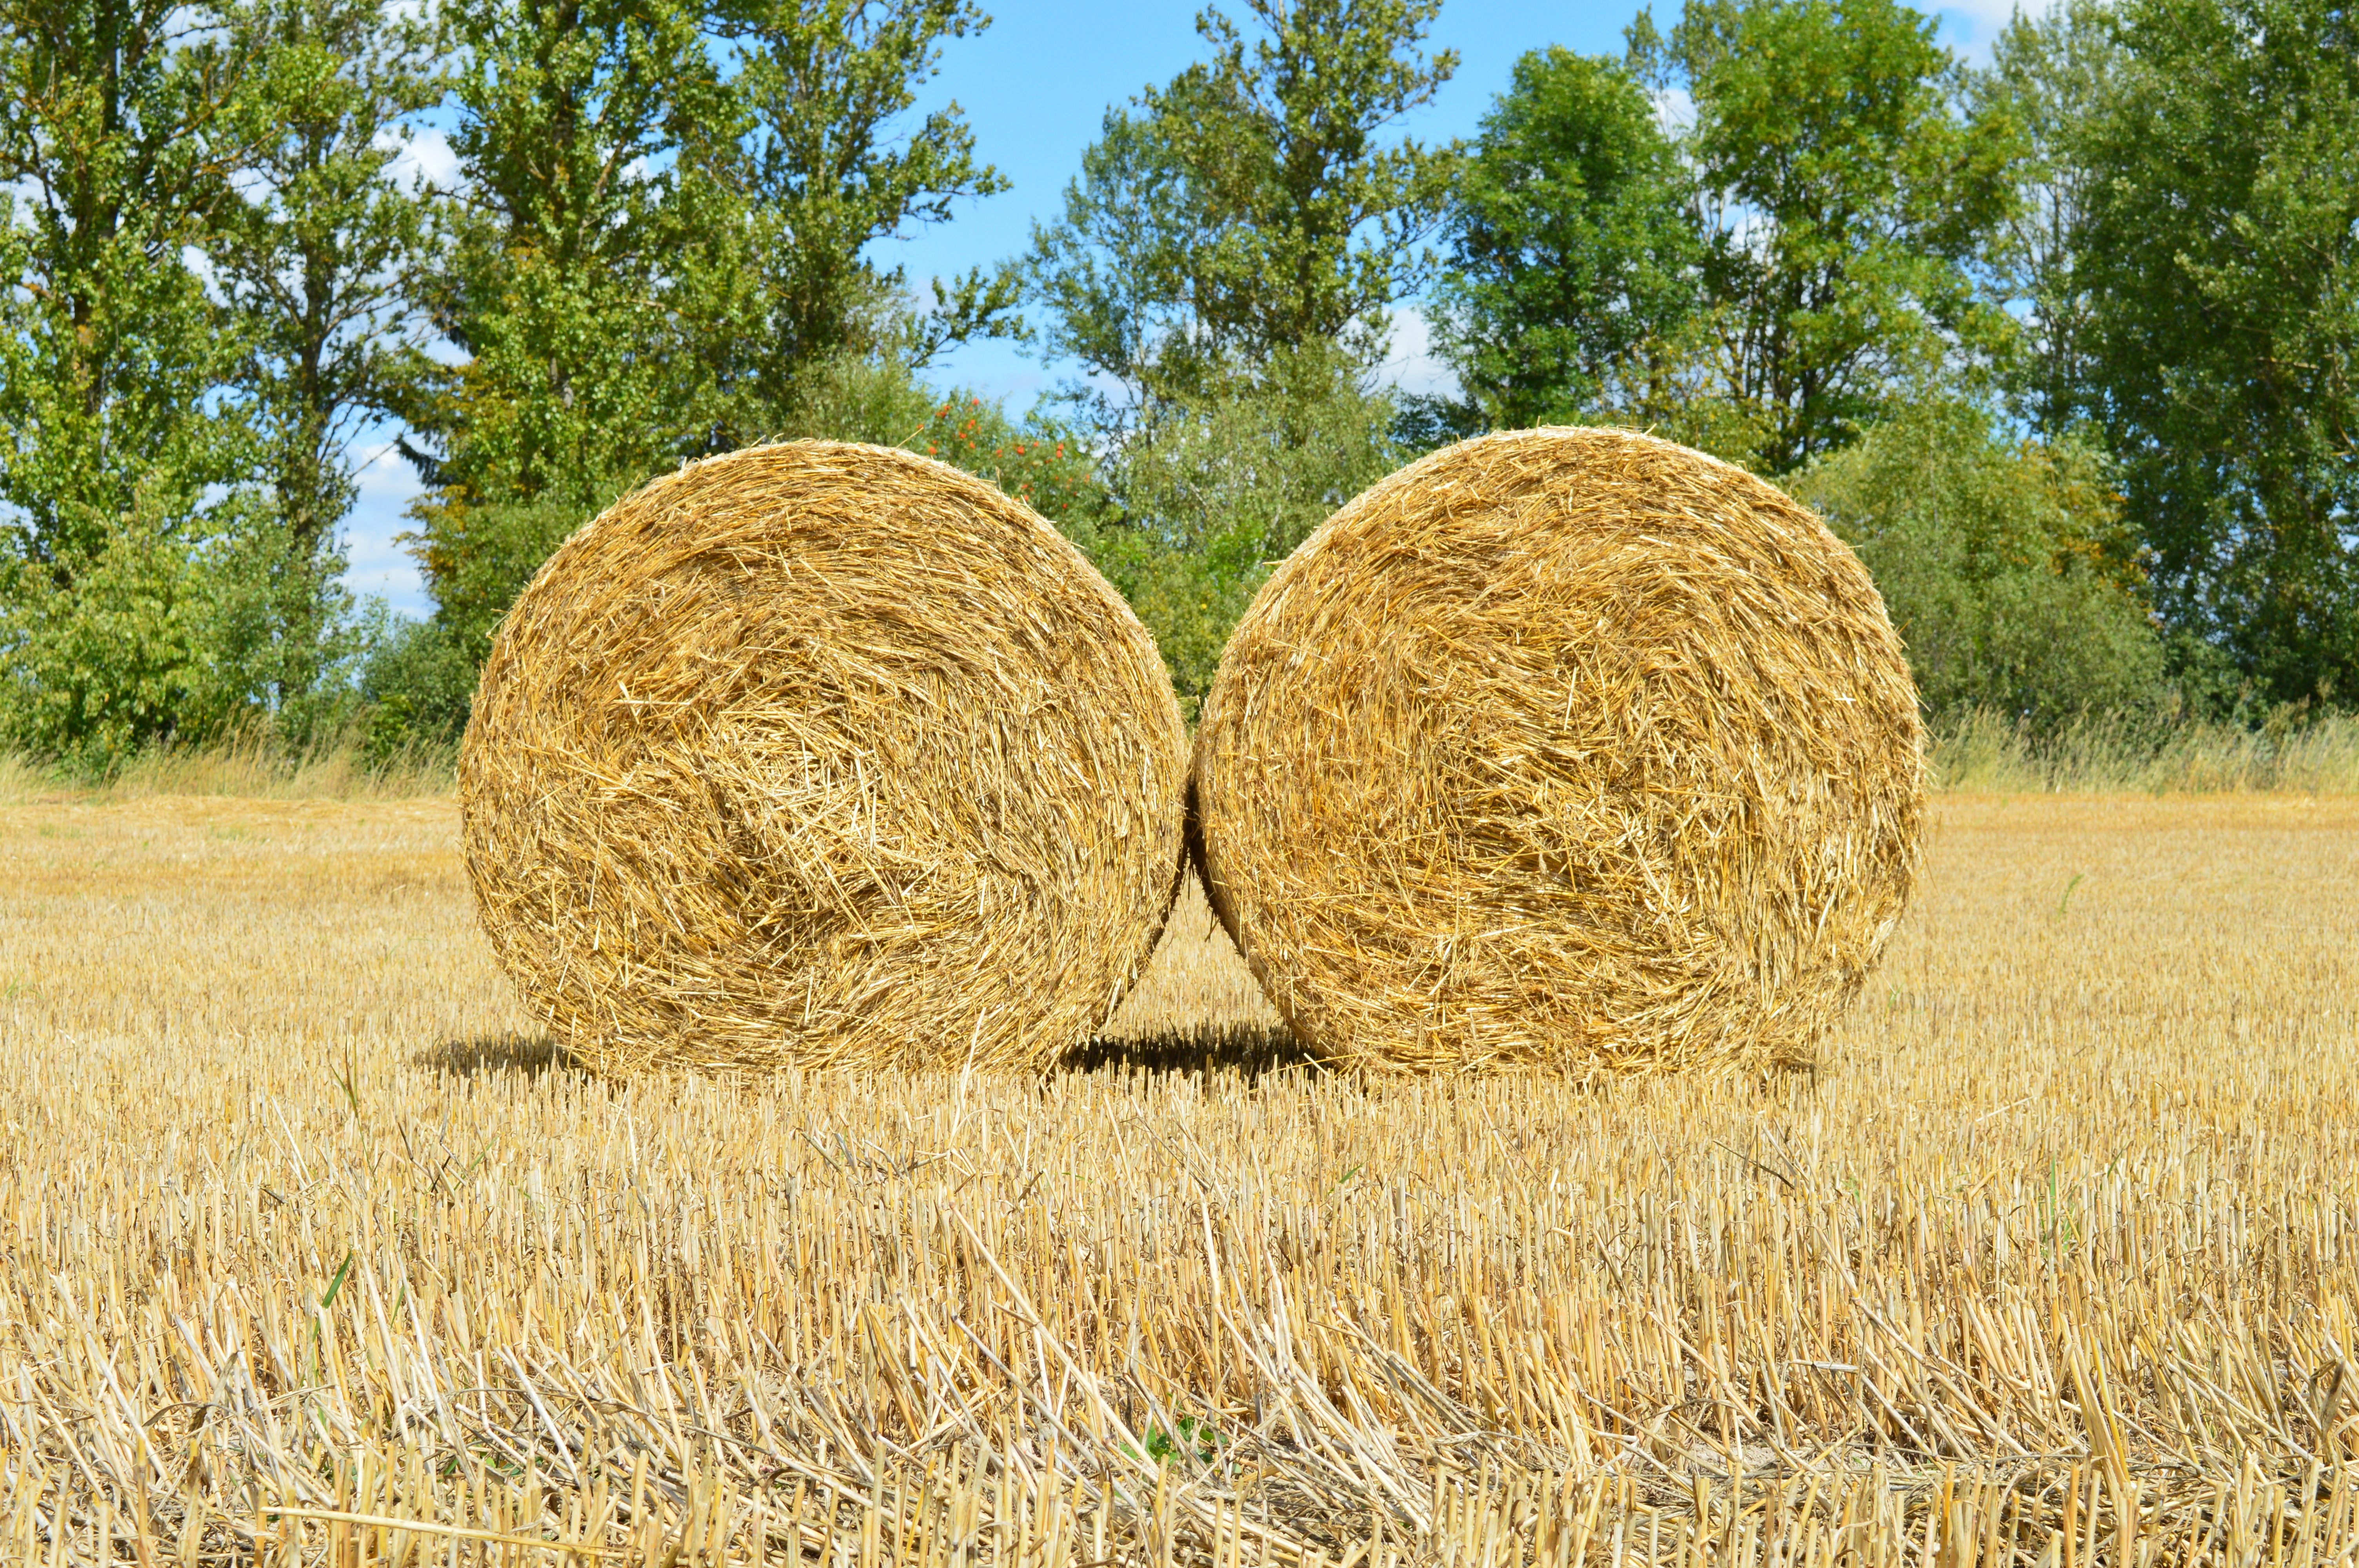
plant, hay, bale, field, farm, meadow, wheat, prairie, food, harvest, crop, pasture, stack, yellow, agriculture, grassland, straw, harvesting, flowering plant, a pile, grass family, land plant